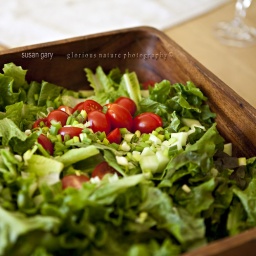
Salad a wine glass stem ala bokeh..taken at Chris' house at Thanksgiving.&lt;b&gt;Licensed via Getty Images in December 2010&lt;/b&gt;